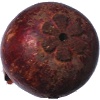
Label: mangostan